Hannah Flagg Gould

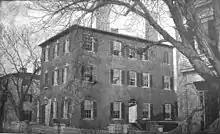
Hannah Flagg Gould home in Newburyport, Massachusetts

Hannah Flagg Gould was born in Lancaster, Massachusetts, September 3, 1789. Her parents were Benjamin Gould (1751-1841) and Grizzell Apthorp "Griselda" (Flagg) Gould. She was named after her grandmother Hannah (Pitbull) Flagg. Hannah had ten siblings. In addition to her, three other siblings received Flagg for a middle name, John, Grizzel, and Gershom. The other seven were Esther, Benjamin, Apthorp, Rebecca, Sarah, Mary, and Elizabeth.